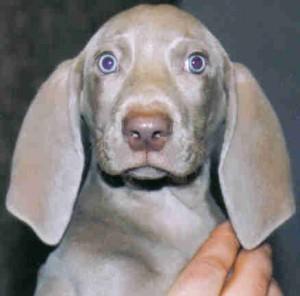
Weimaraner